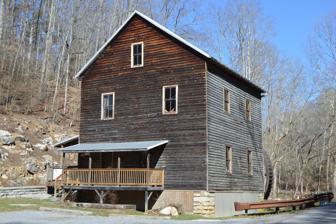
Building: Bush Mill
Country: United States of America
Year built: 1896
For other uses, see Bush mill (disambiguation) . United States historic place Bush Mill U.S. National Register of Historic Places Virginia Landmarks Register View from southwest; water wheel is slightly visible behind the building to the right Location 1162 Bush Mill Rd., near Nickelsville, Virginia Coordinates 36°45′21″N 82°19′14.5″W / 36.75583°N 82.320694°W / 36.75583; -82.320694 Area 1 acre (0.40 ha) Built 1896 ( 1896 ) Built by Valentine Bush NRHP reference No. 08000831 VLR No. 084-5151 Significant dates Added to NRHP September 5, 2008 Designated VLR June 19, 2008 Bush Mill , also known as Bond Roller Mill, is a historic grist mill located near Nickelsville , Scott County, Virginia . It was built in 1896, and is a three-story, log and timber frame building on a limestone foundation.  It has a front gable roof sheathed in metal.  It measures 39 feet, 9 inches by 30 feet, 4 inches.  The mill has a 24-foot (diameter) and 4 feet wide overshot steel waterwheel added in the 1920s, which is intact and remains functional.  The building is maintained by the Nickelsville Ruritan Club . It was listed on the National Register of Historic Places in 2008. References